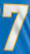
Number: 7